Sarah Churchill, Duchess of Marlborough

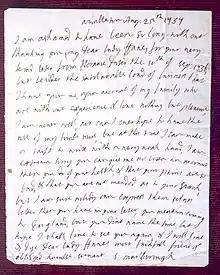
Autograph letter from the Dowager Duchess of Marlborough to Lady Fane, Wimbledon, 15 August 1737. It is a good example of Sarah Churchill's typically jagged cursive handwriting.

The Marlboroughs returned home on the afternoon of Anne's death. The Act of Settlement 1701 ensured a Protestant succession by passing over more than 50 stronger Catholic claimants and proclaiming George Ludwig, Elector of Hanover (the great-grandson of James I through George's mother Sophia of Hanover), King George I of Great Britain.